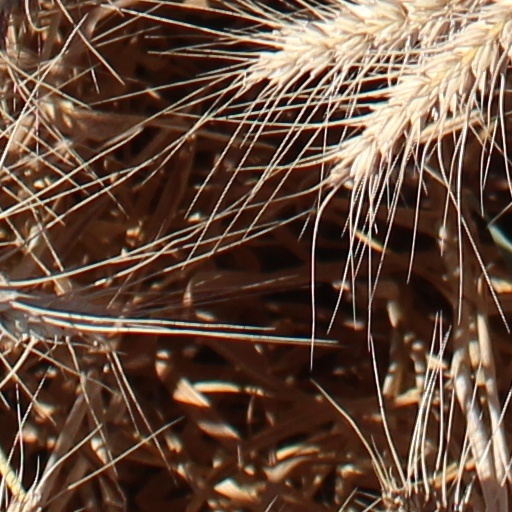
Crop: wheat